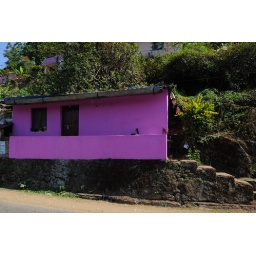
Snatch shots taken from the car window whilst travelling in Kerala. India. March 2010